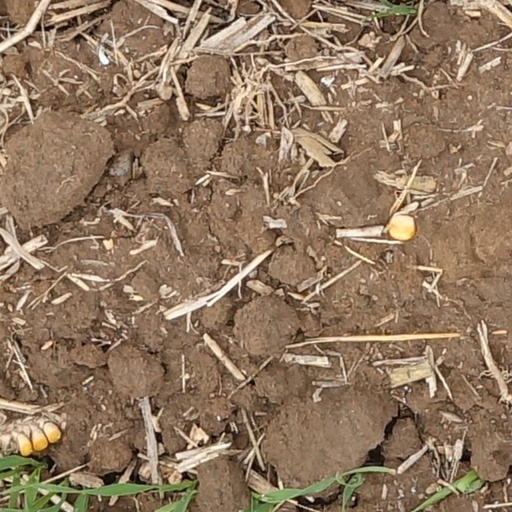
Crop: wheat